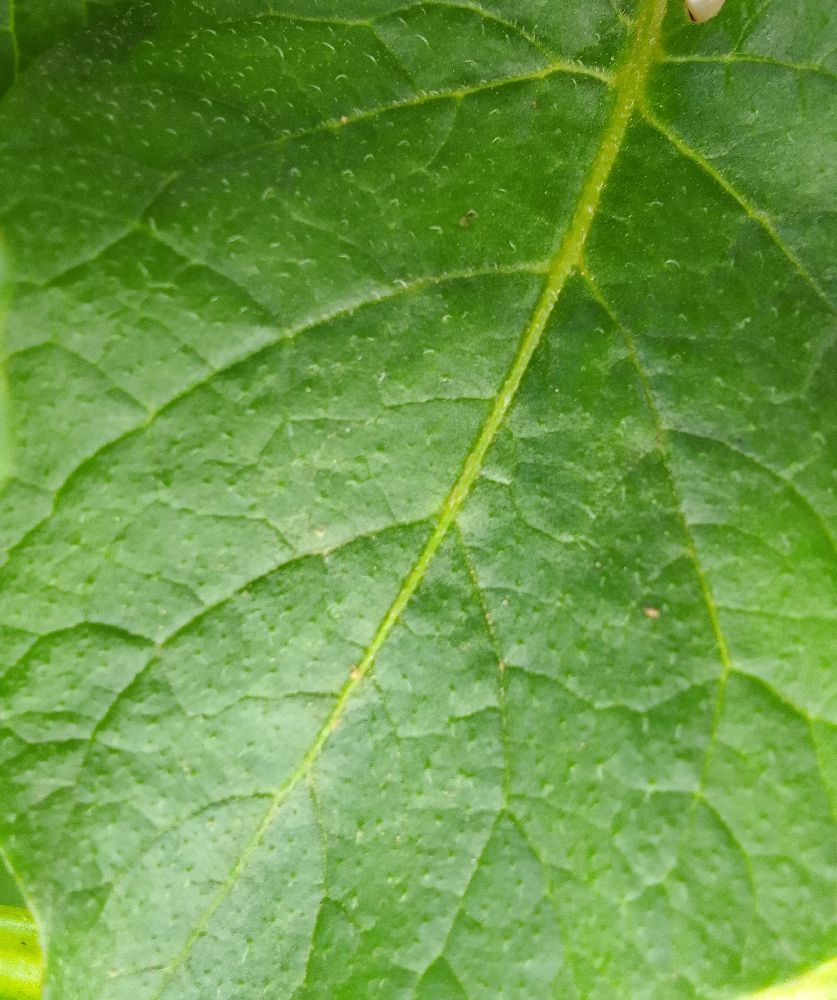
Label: Healthy